South Australian Railways 500 class (diesel)

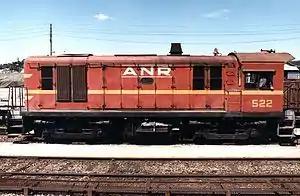
522 at Mount Gambier in South Australian Railways paint scheme to which ANR (Australian National Railways) branding has been added

The 500 class is a class of South Australian Railways diesel shunter locomotives built at Islington Railway Workshops between 1964 and 1969.